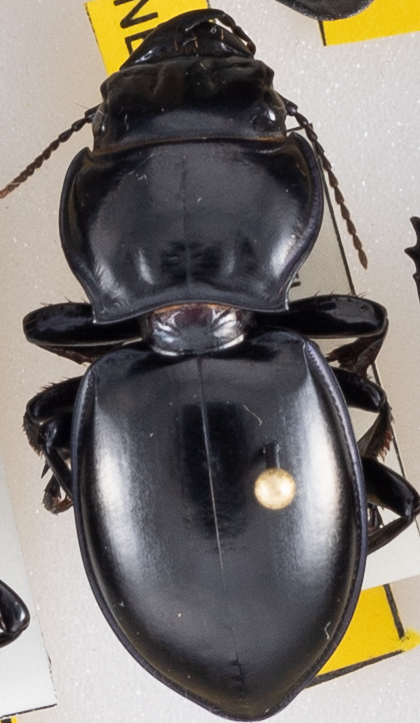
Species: Pasimachus californicus
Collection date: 2022-05-18
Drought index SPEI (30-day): -1.322
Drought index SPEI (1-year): -1.13
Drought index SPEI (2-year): -1.01